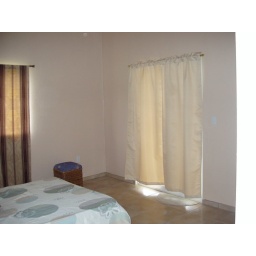
The master bedroom in the lower unit of building A